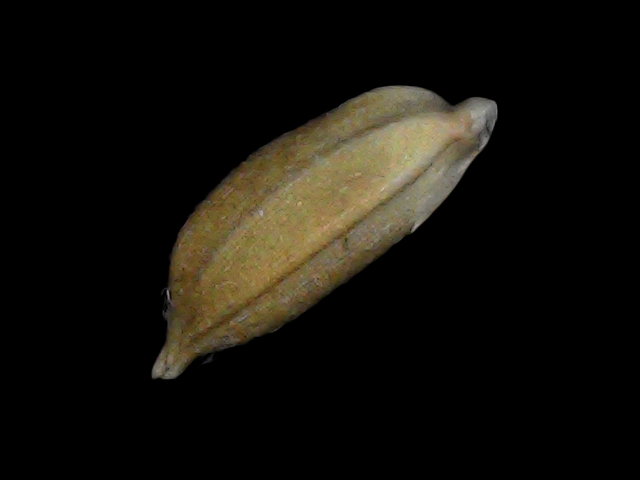
Rice variety: Bd34